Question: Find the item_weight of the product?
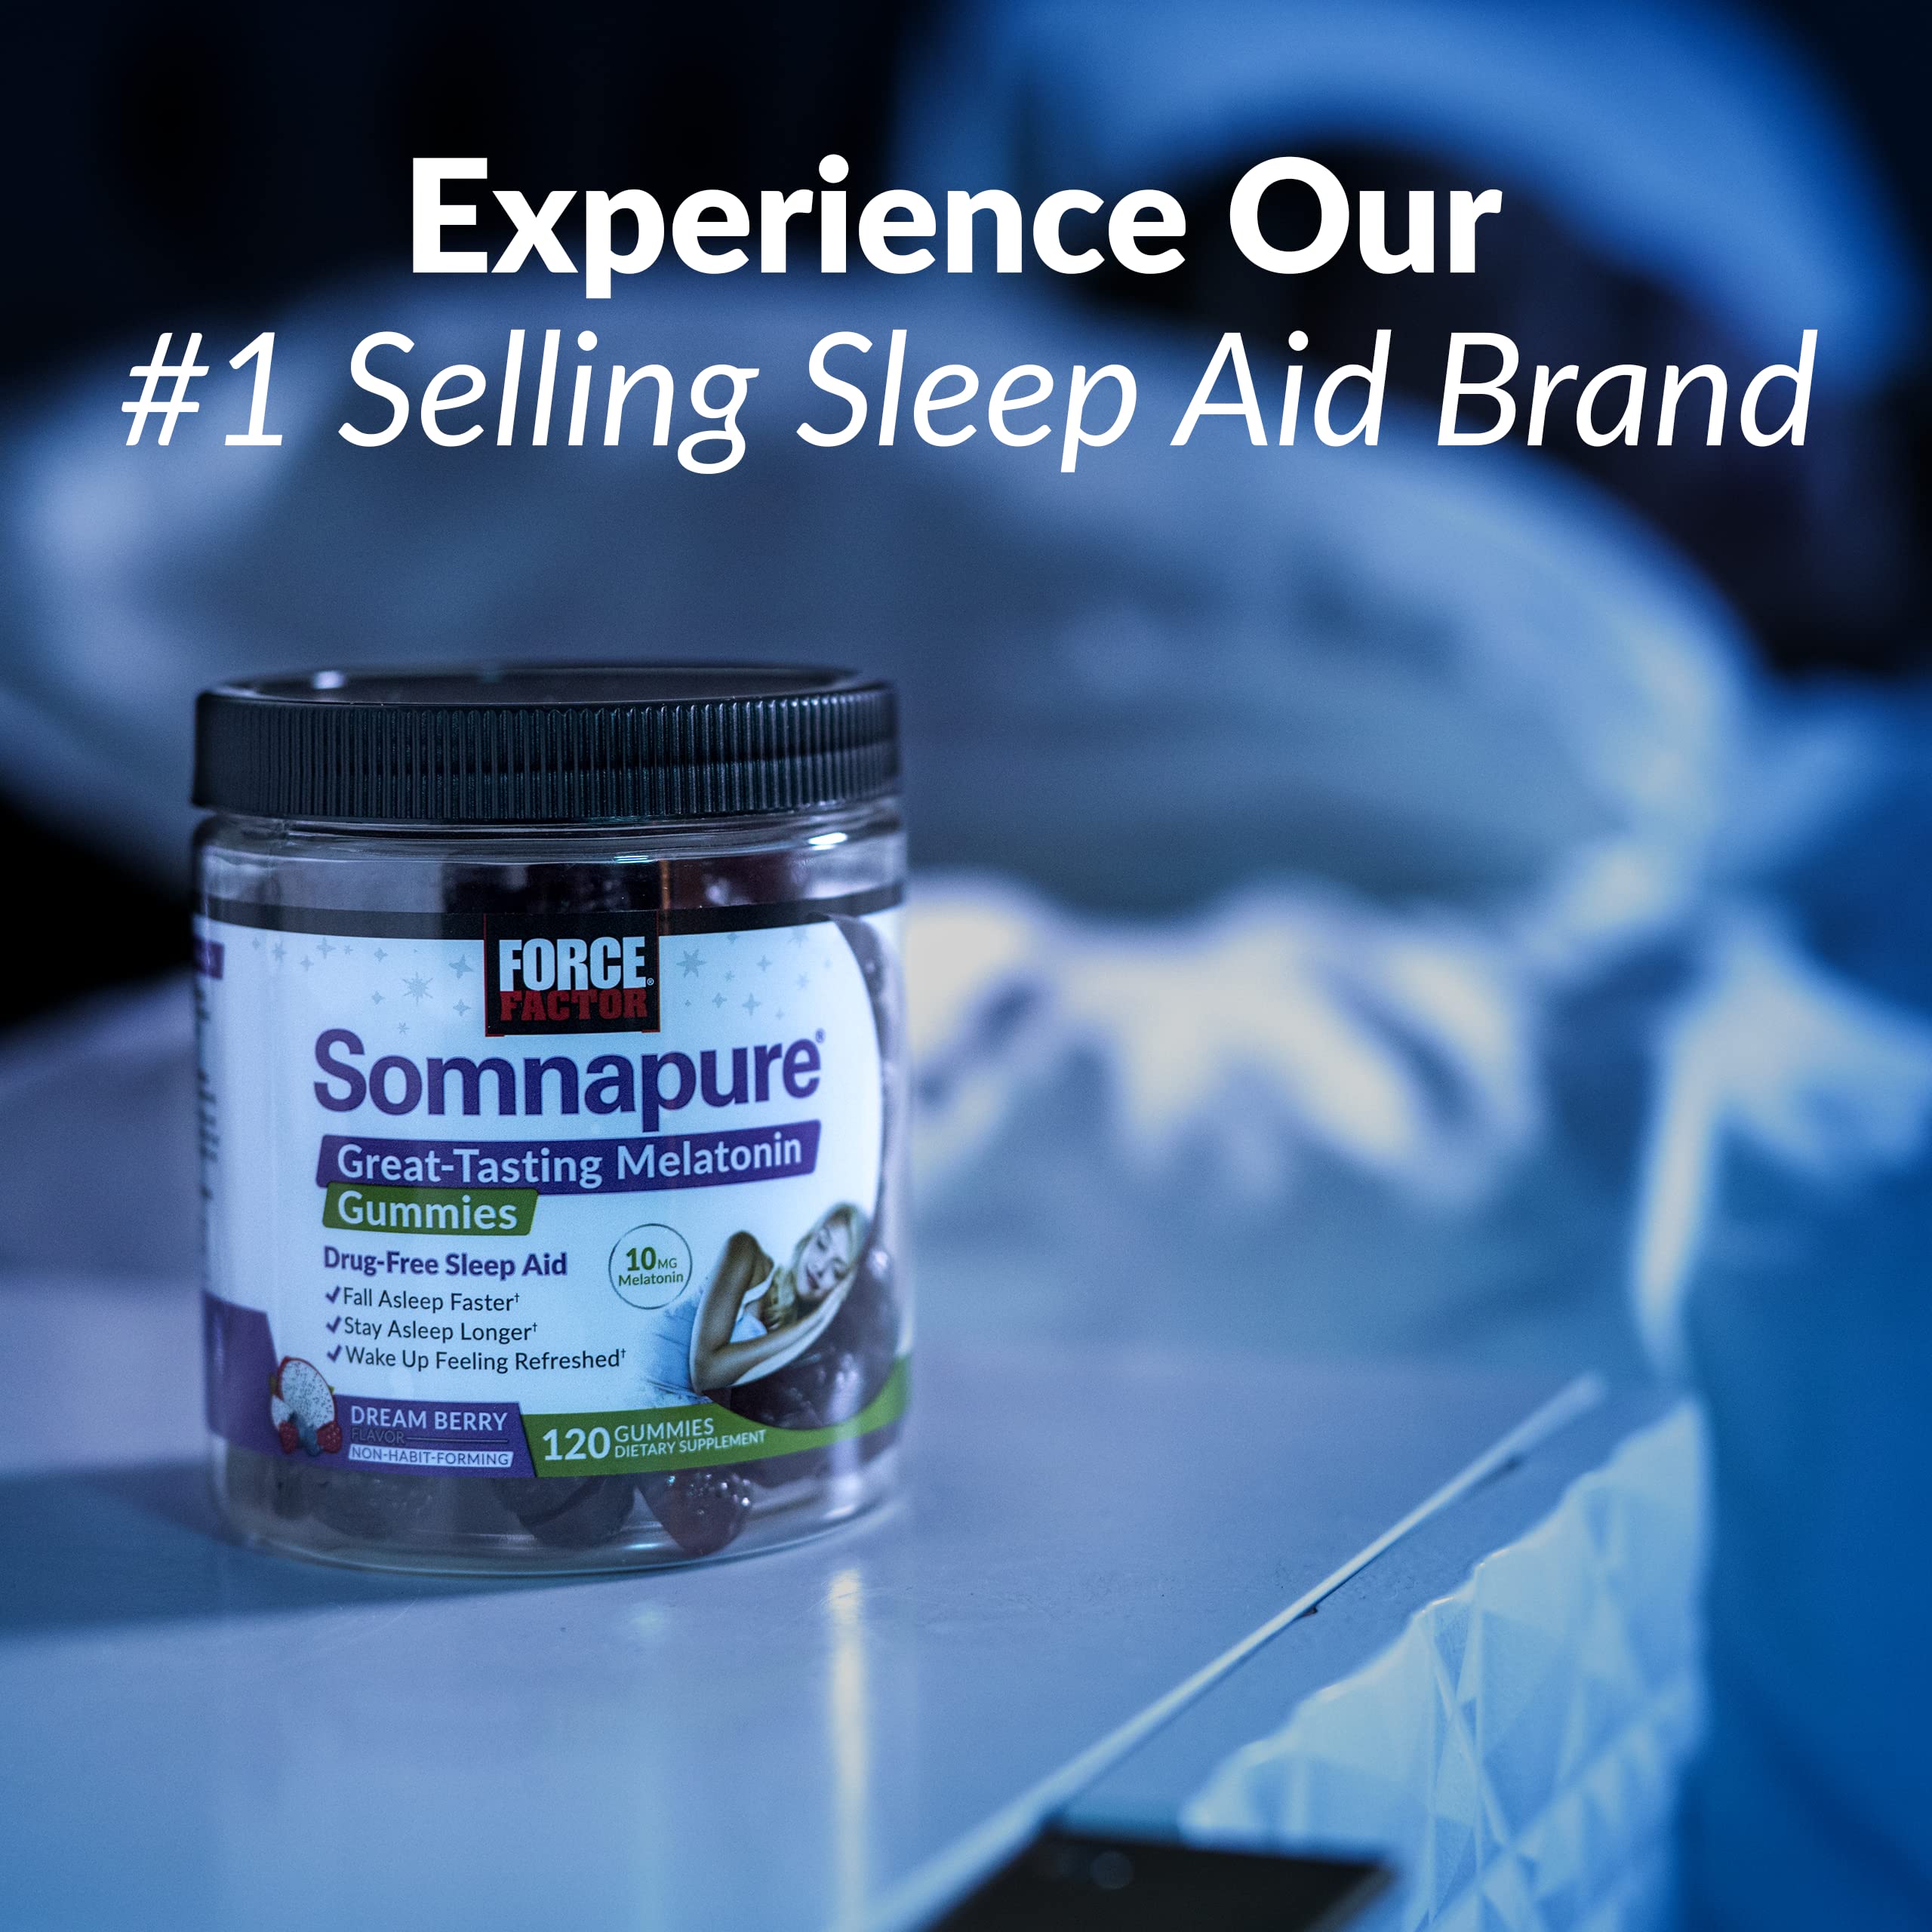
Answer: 10.0 milligram